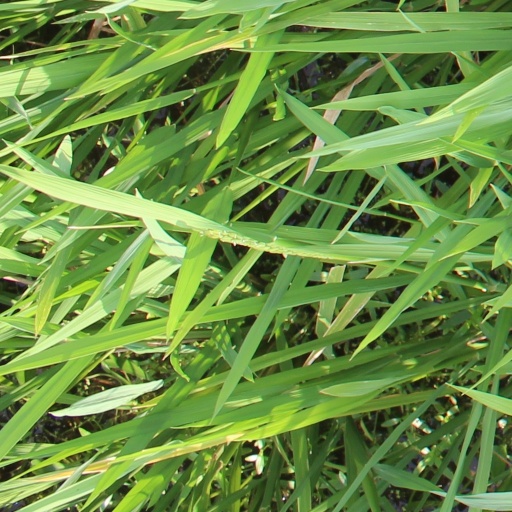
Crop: rice